Sarah Elfreth

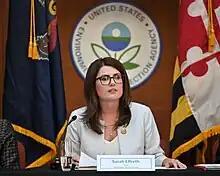
Elfreth as chair of the Chesapeake Executive Council, 2022

During the 2020 legislative session, Elfreth proposed legislation to allow jurisdictions to create Resilience Authorities to provide funding to large infrastructure projects related to sea level rise, nuisance flooding, and erosion. She also co-sponsored legislation to expand the public's role in rehabilitation projects in the Chesapeake Bay Bridge resurfacing project.